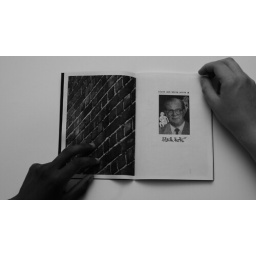
black and white uniteedition of 10032 pagespublished by : COOL  de  $UCKto order :cool.books.suck@gmail.com